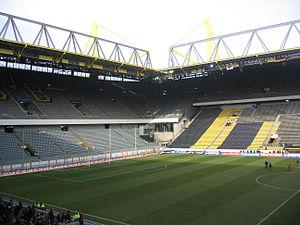
La finale de la Coupe UEFA 2000-2001 est un match de football disputé le 16 mai 2001 opposant l'équipe anglaise du Liverpool FC aux Espagnols du Deportivo Alavés au Westfalenstadion de Dortmund, en Allemagne. Ce match est le dernier de l'édition 2000-2001 de la Coupe UEFA, deuxième compétition majeure organisée par l'UEFA. Il s'agît de la troisième finale de Coupe UEFA de Liverpool après 1973 et 1976, ainsi que la première finale de coupe européenne du club depuis le drame du Heysel. Le Deportivo Alavés dispute quant à lui sa première finale de compétition européenne.